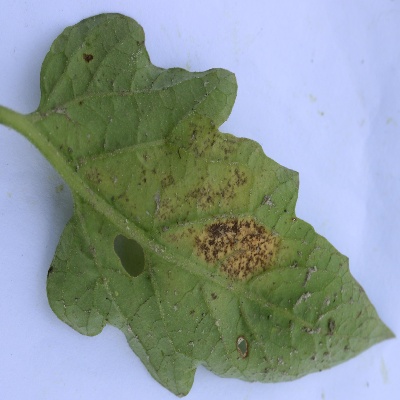
Crop: Tomato
Condition: septoria leaf spot